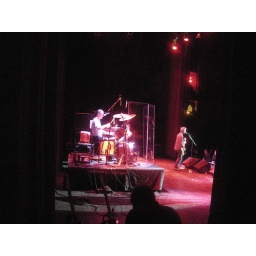
standing by the guitar tech backstage.